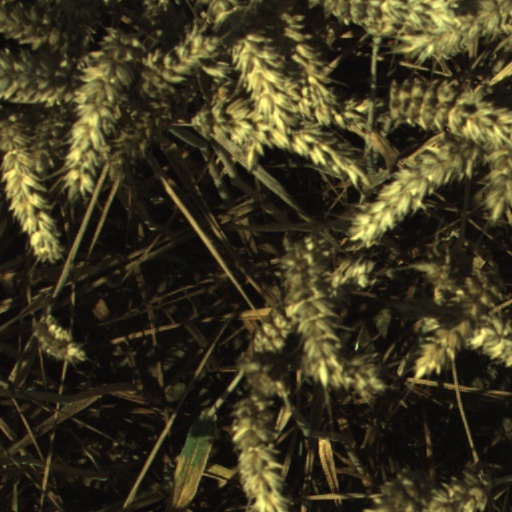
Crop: wheat